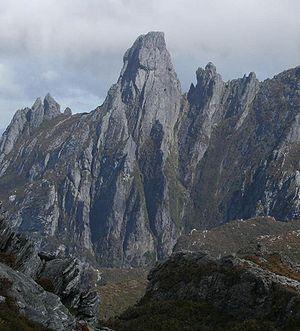
Le pic de la Fédération est un sommet qui s'élève à 1 224 mètres d'altitude dans la chaîne Arthur située dans le parc national du Sud-Ouest en Tasmanie, en Australie. Le sommet, situé à 90 km de Hobart, doit son nom à la Fédération d'États — dont la Tasmanie — formant l'Australie. Il est considéré comme l'un des sommets les plus difficiles d'accès en Australie.
La chaîne Arthur, en anglais Arthur Range, est une chaîne de montagnes située dans l'île de Tasmanie en Australie.